Siege of Sergiopolis

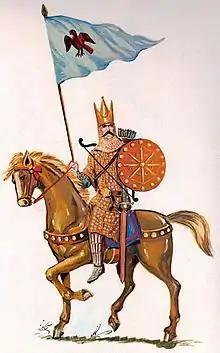
Sasanian cavalrymen

When the troops of Belisarius were concentrated in Mesopotamia, Khosrow decided to take advantage of their absence. He invaded the Caucasus and captured the Byzantine fortress of Petra. From here he headed towards Sergiopolis, in order to receive the tribute promised by the local patriarch.